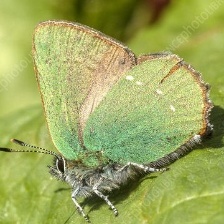
Species: GREEN HAIRSTREAK
Butterfly family (ImageNet category): lycaenid_butterfly